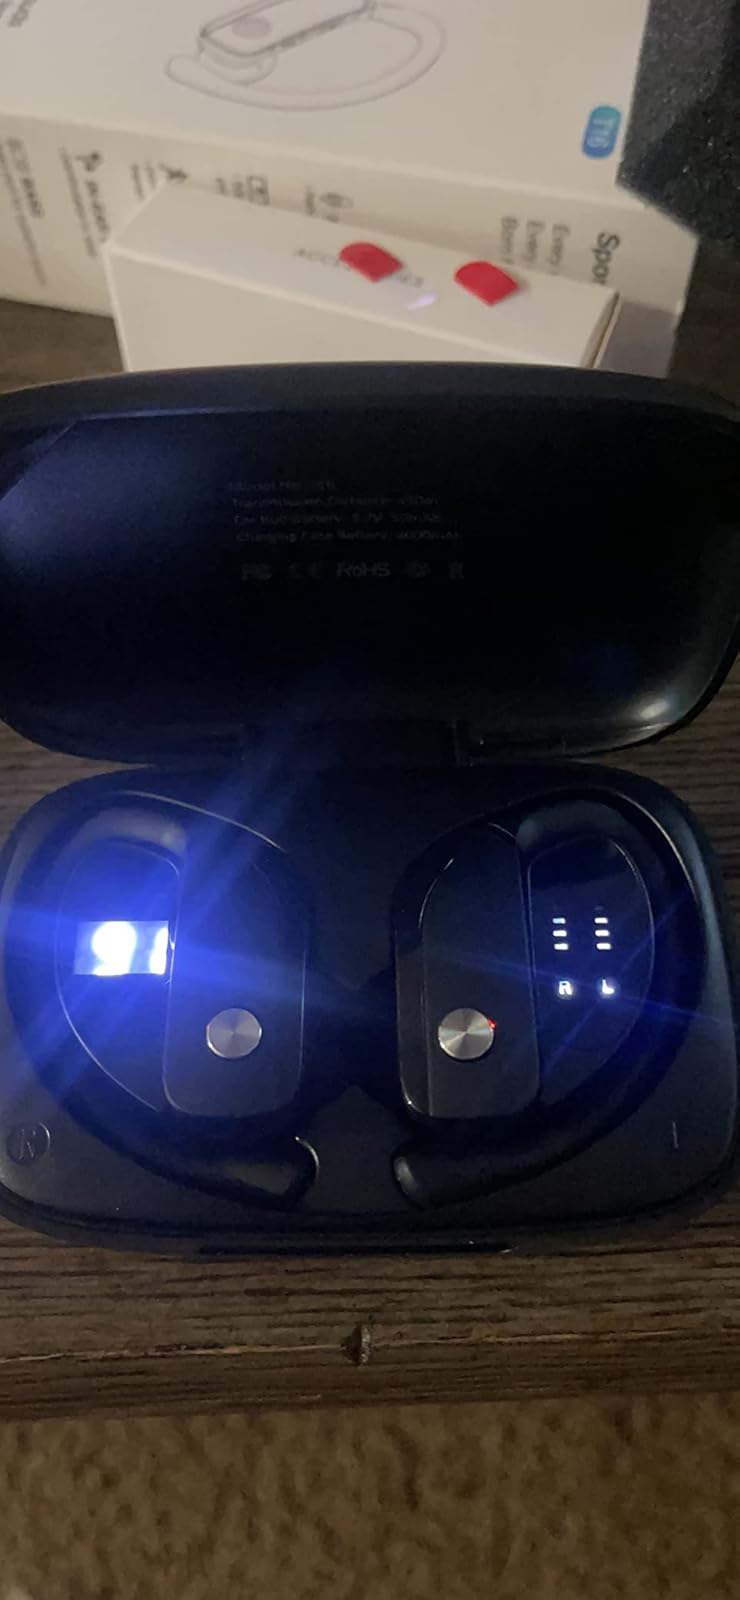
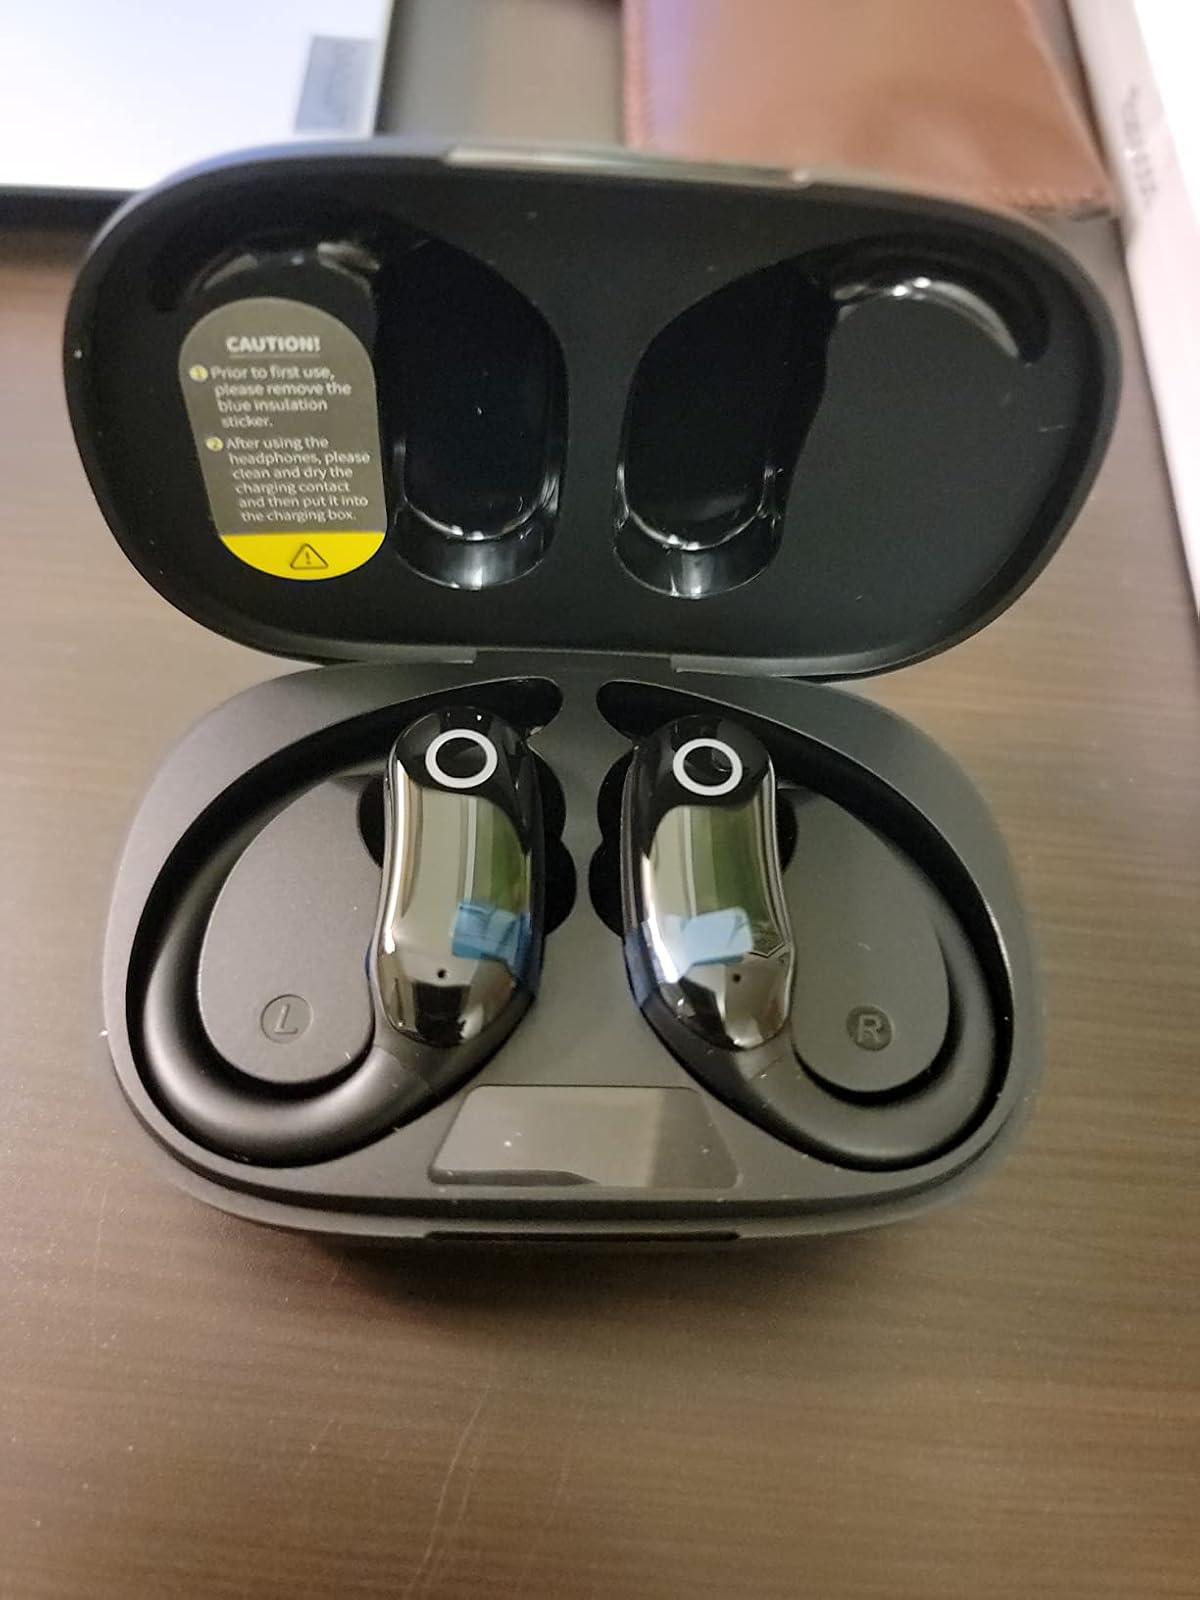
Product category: earbuds
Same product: no